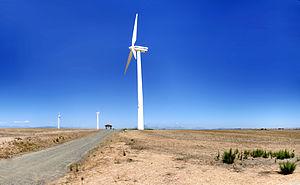
Klipheuwel est un village situé dans la province du Cap-Occidental en Afrique du Sud et administré par la Municipalité métropolitaine du Cap.